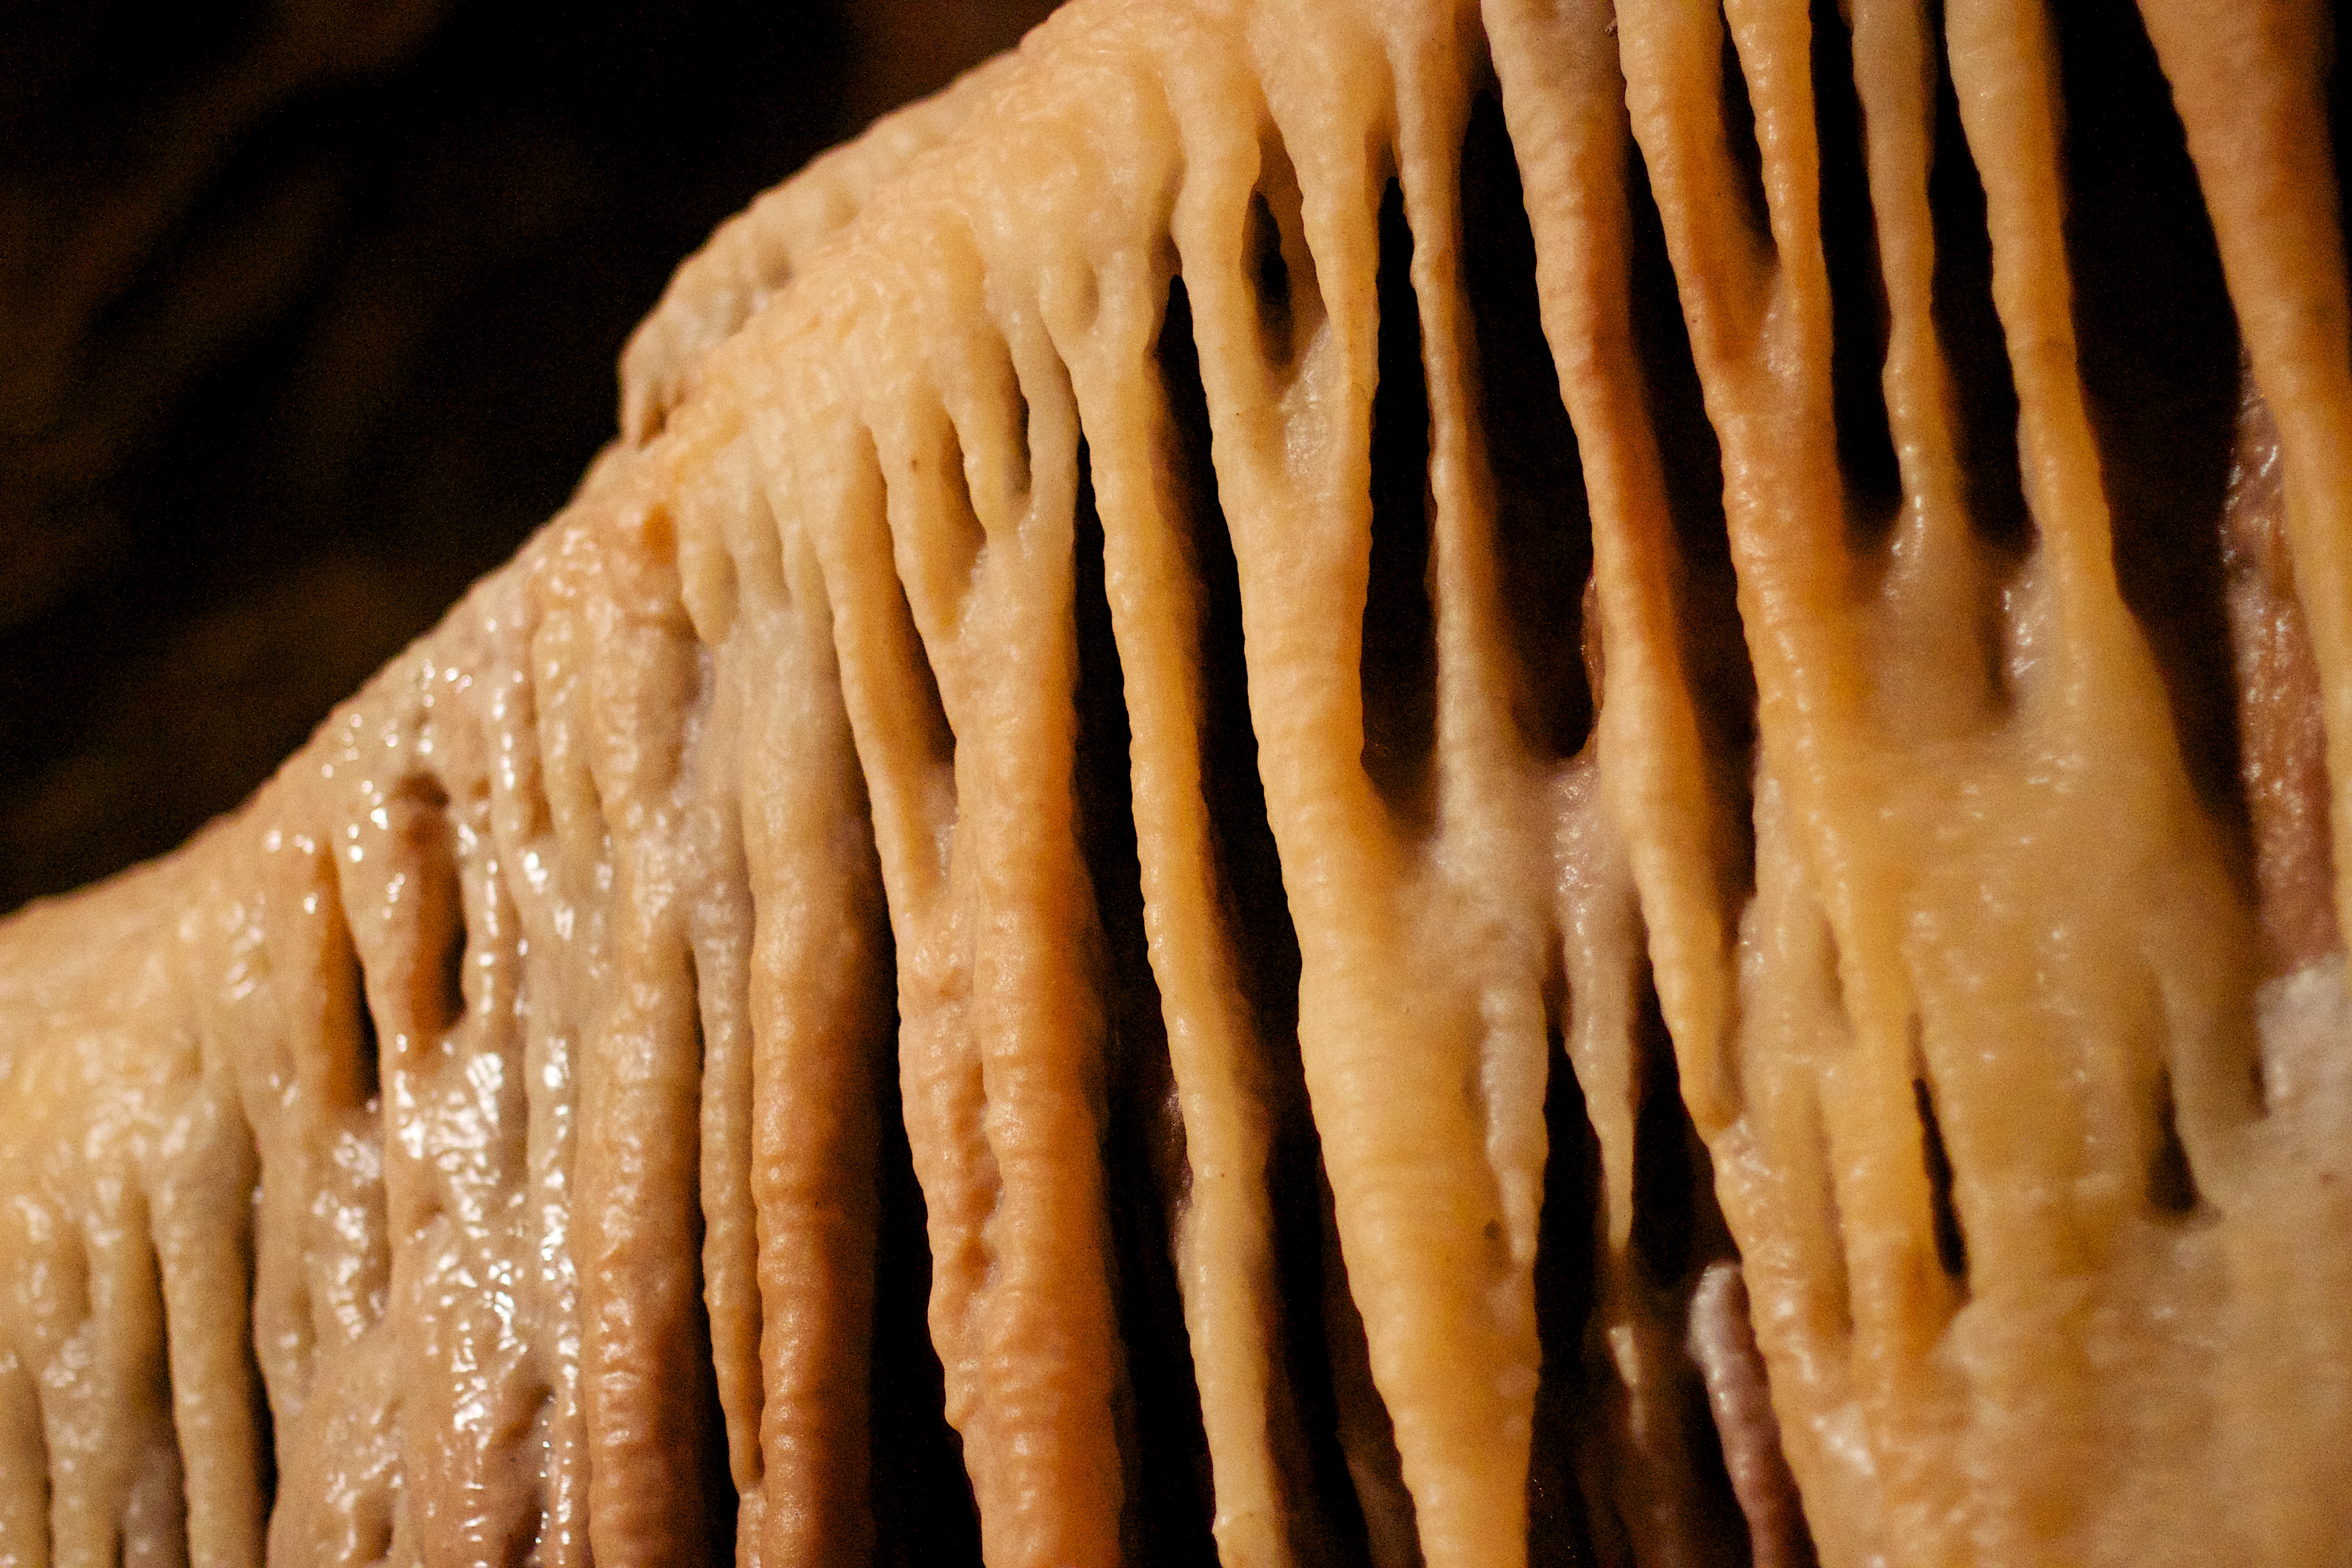
formation, cave, close up, temple, badlands, carving, stalagmite, stalactite, landform, geographical feature, speleothem